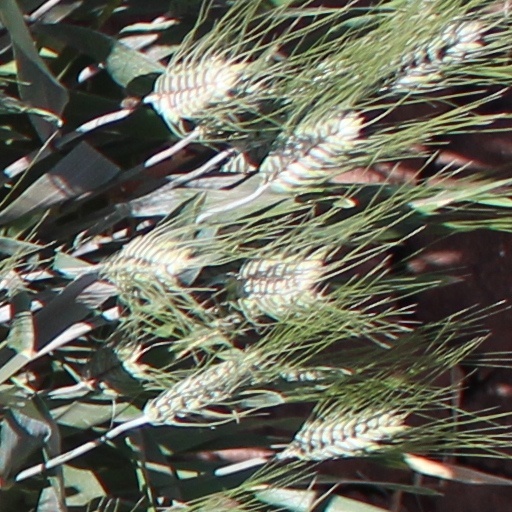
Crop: wheat